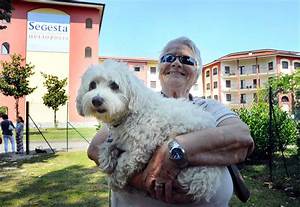
Label: cane